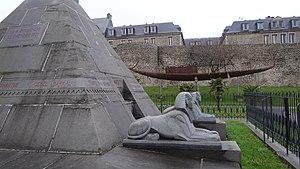
Boulogne-sur-Mer - La pyramide Mariette-Pacha